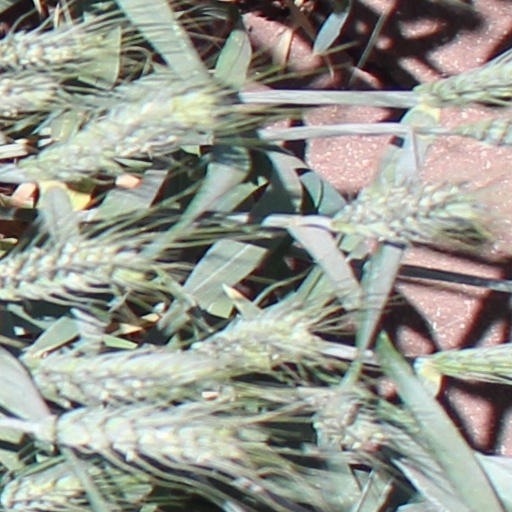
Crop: wheat